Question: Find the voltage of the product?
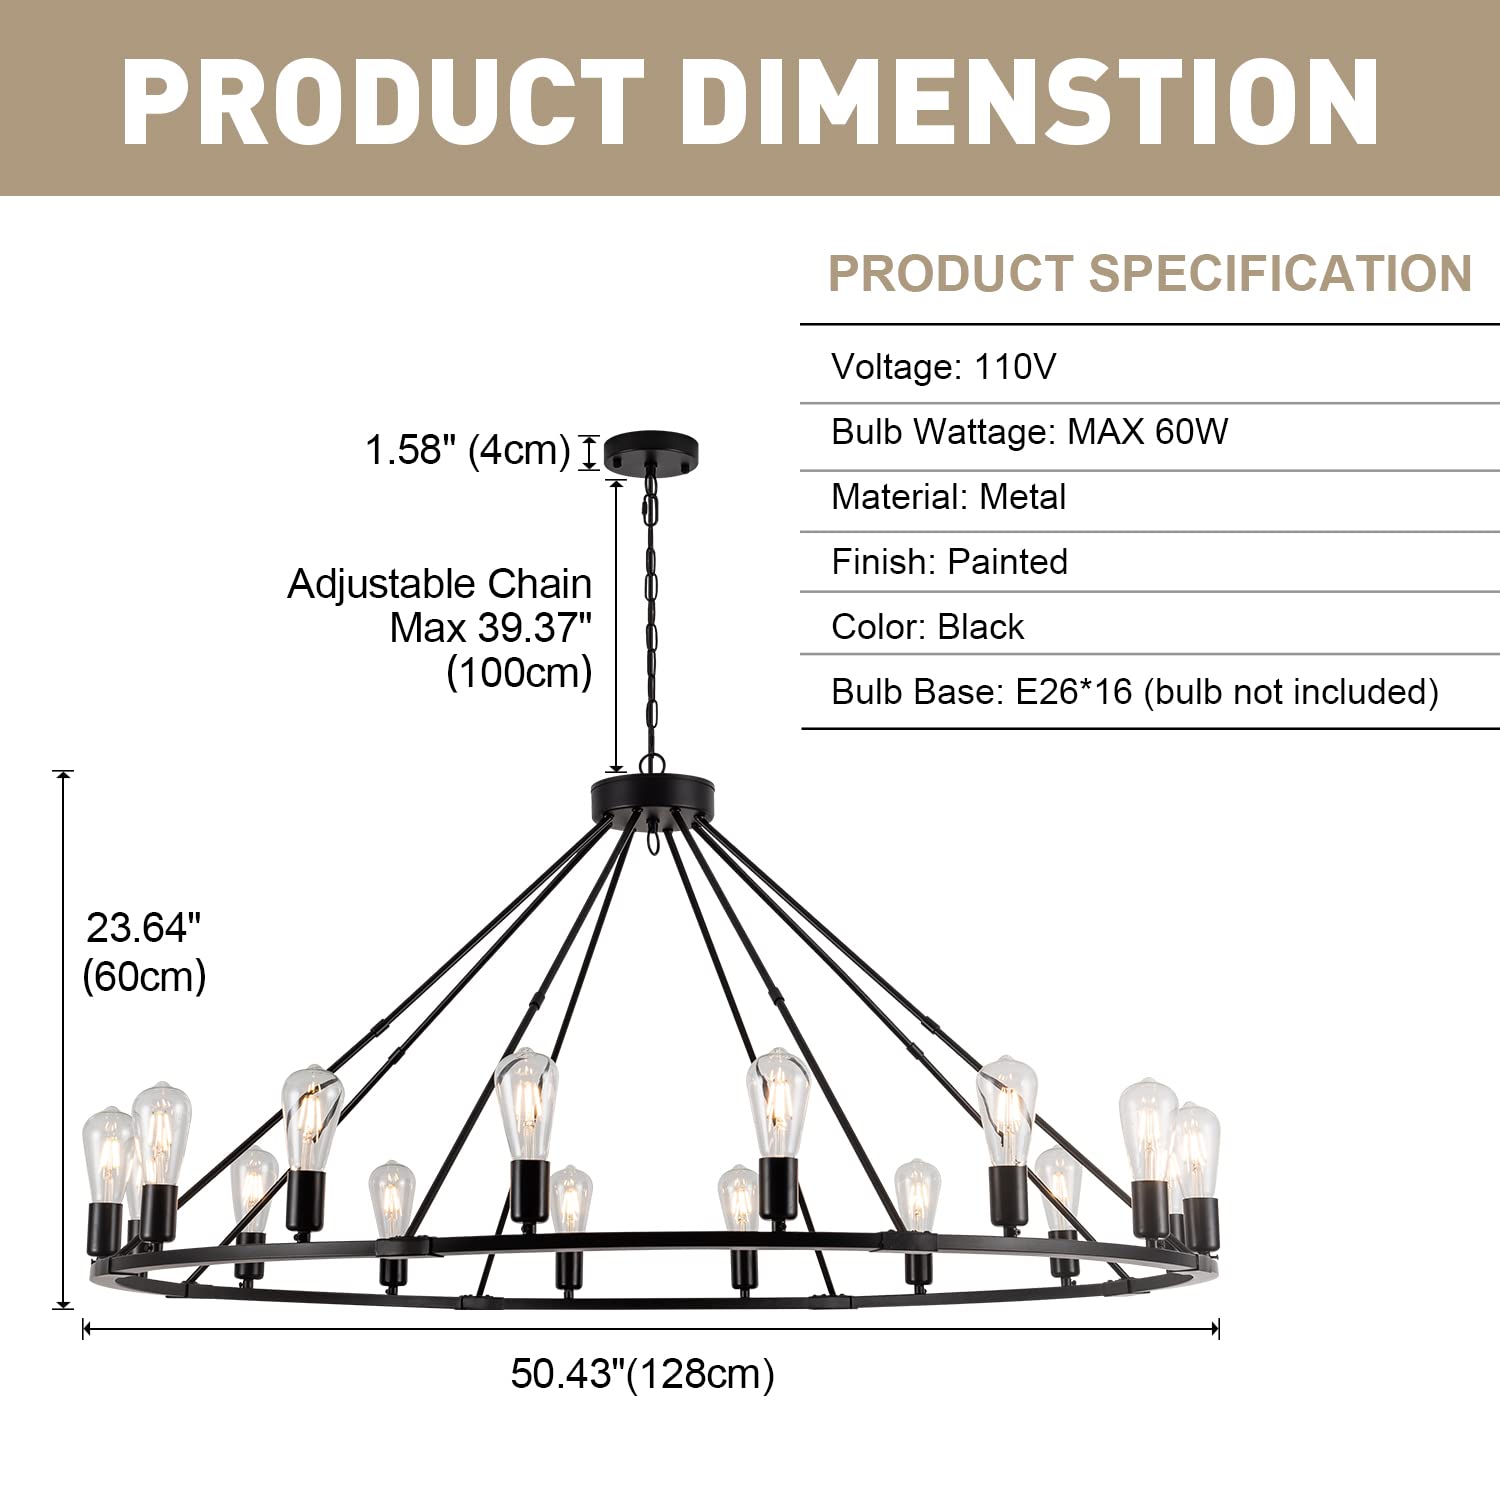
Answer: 110.0 volt